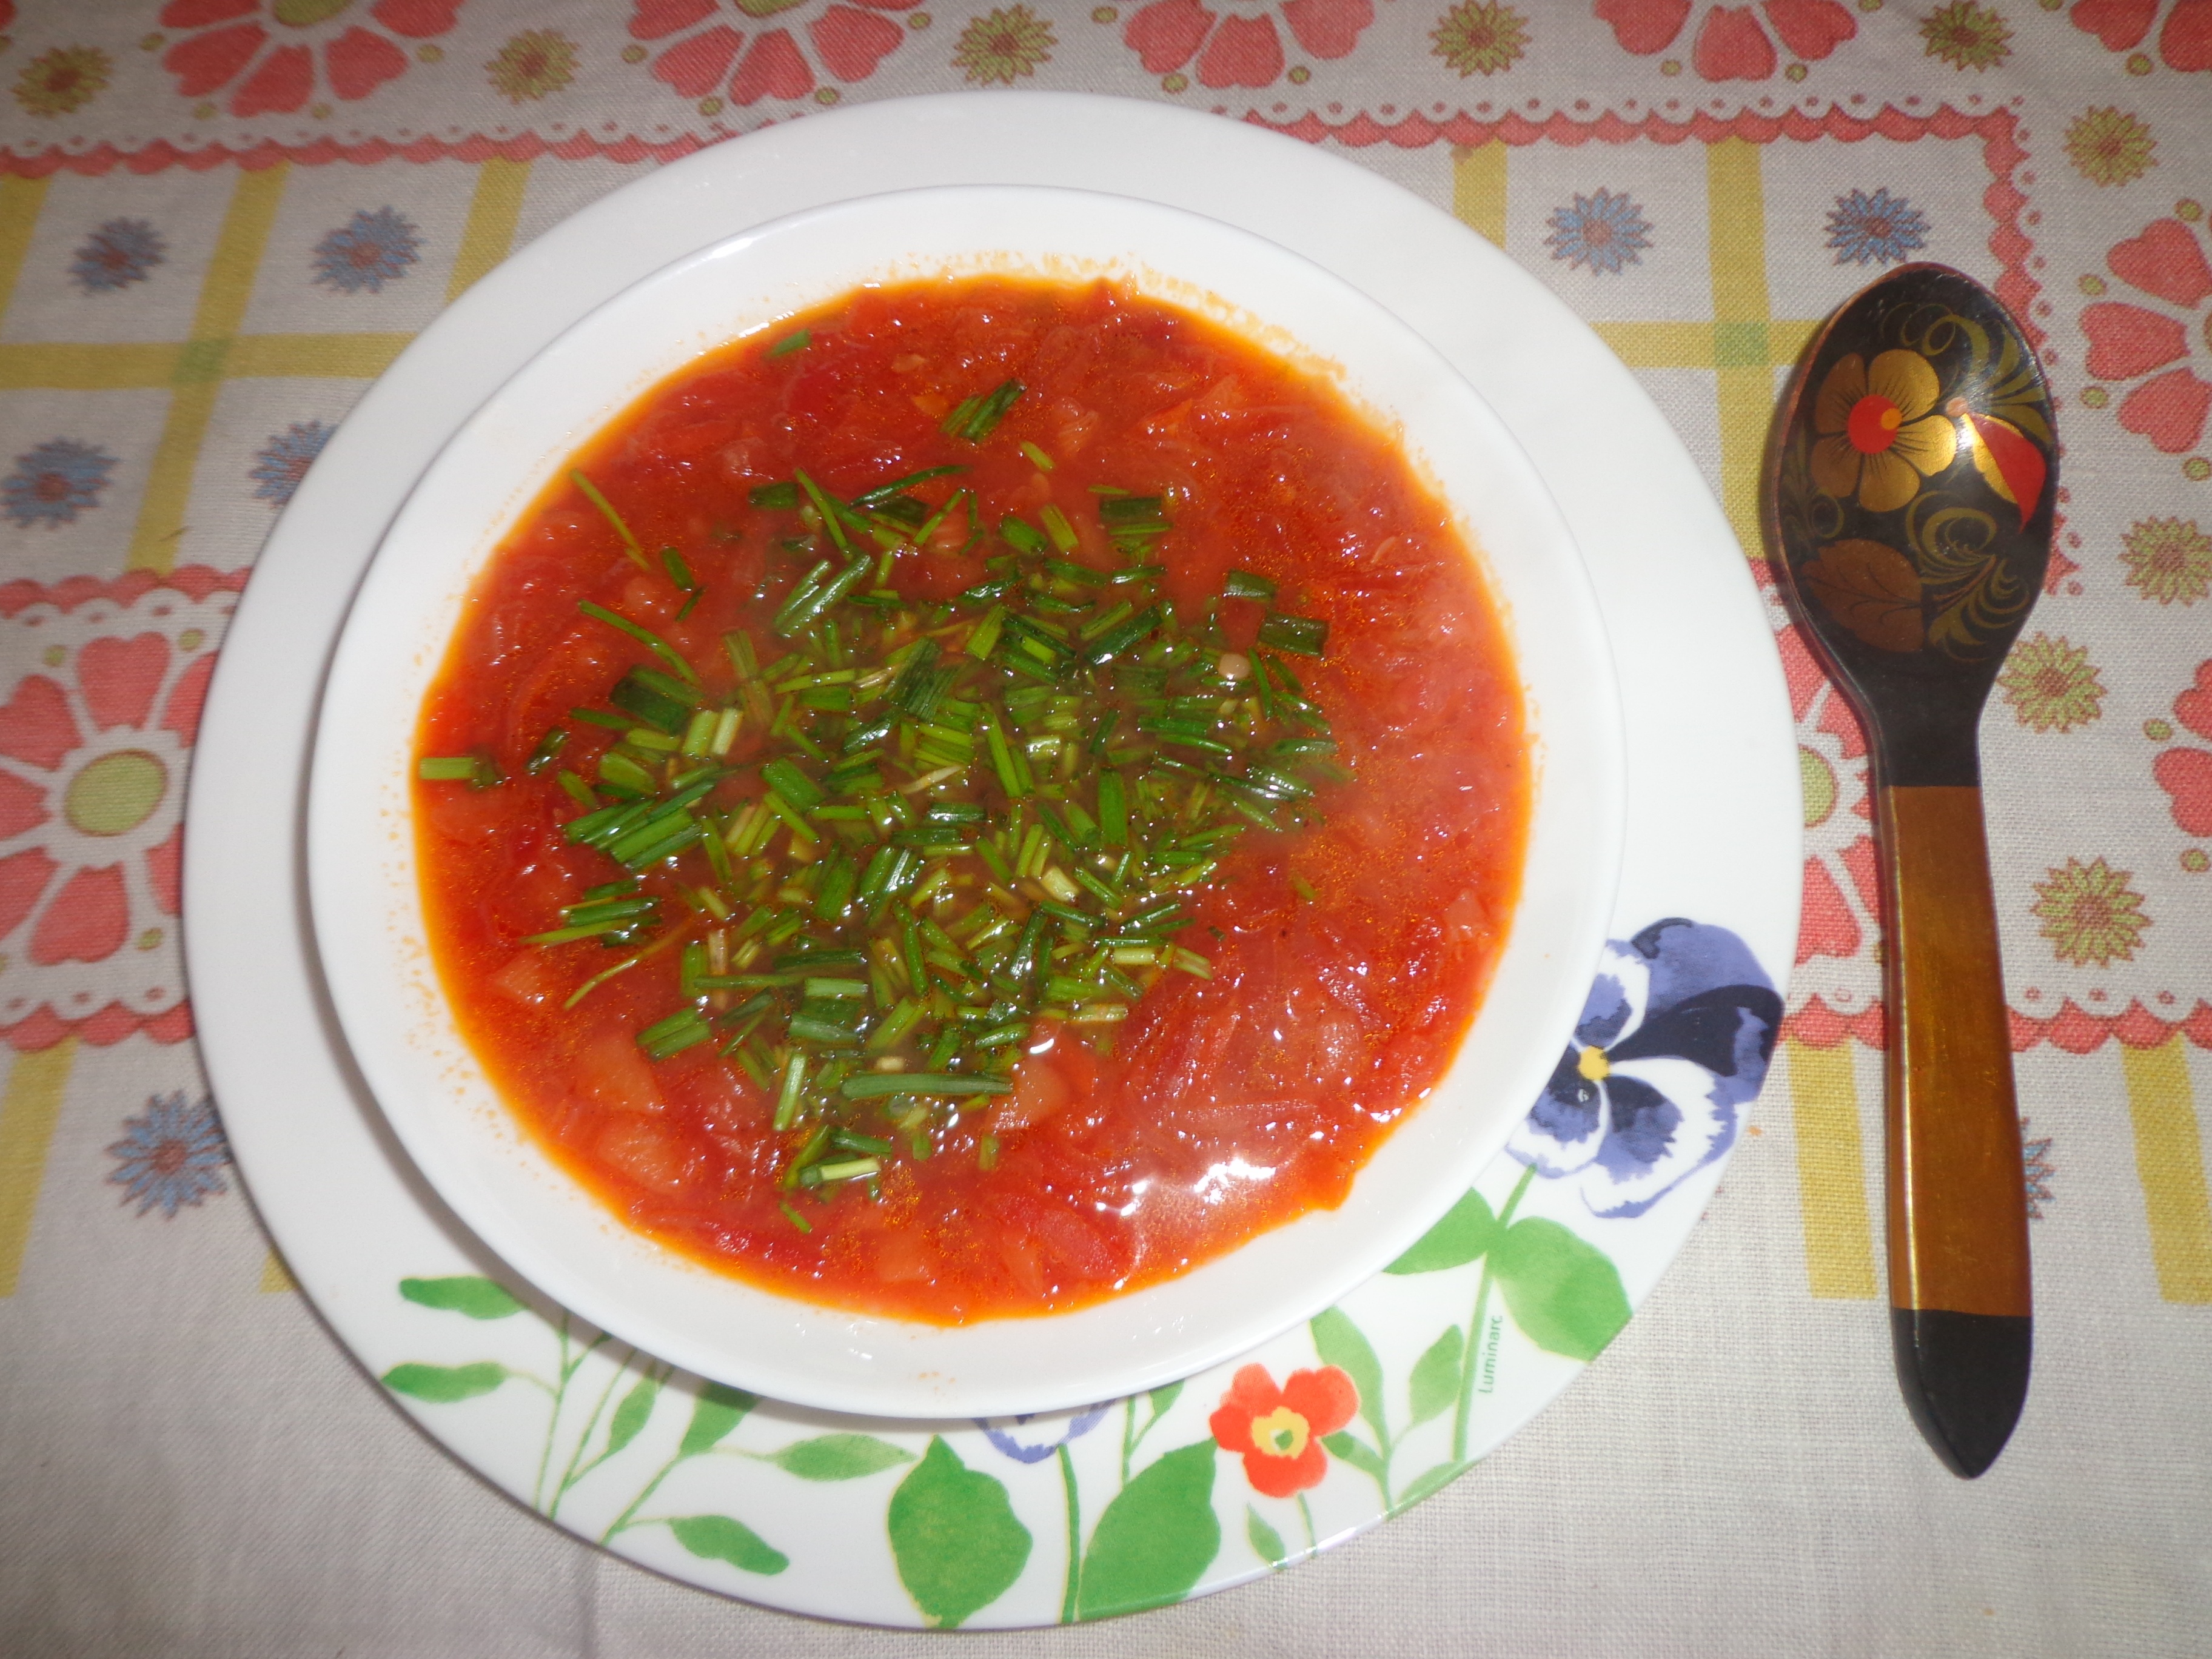
dish, food, produce, vegetable, kitchen, cuisine, soup, flowering plant, first course, land plant, tomato soup, borsch